Roads in Ireland

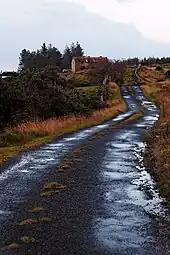
Local roads, such as this boreen in County Mayo, were subject to a speed limit of until 2025.

National primary routes form the main cross country roads in Ireland and include all motorways. This category of road is numbered from 1–50 with the prefix "N" (or "M" for motorway sections). The routes numbered N1-N11 radiate anti-clockwise from Dublin, with those in the range N12-N26 being cross-country roads and N27-N33 being newer short link roads. The N40 is the Cork Ring Road and the N50 is the Dublin Ring Road. National secondary roads are numbered under the same scheme with higher numbers.